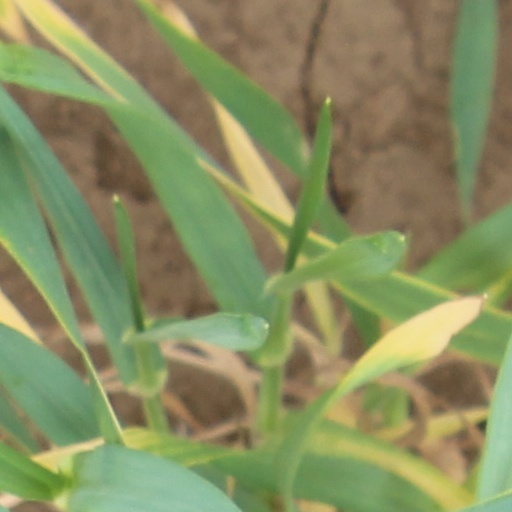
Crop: wheat